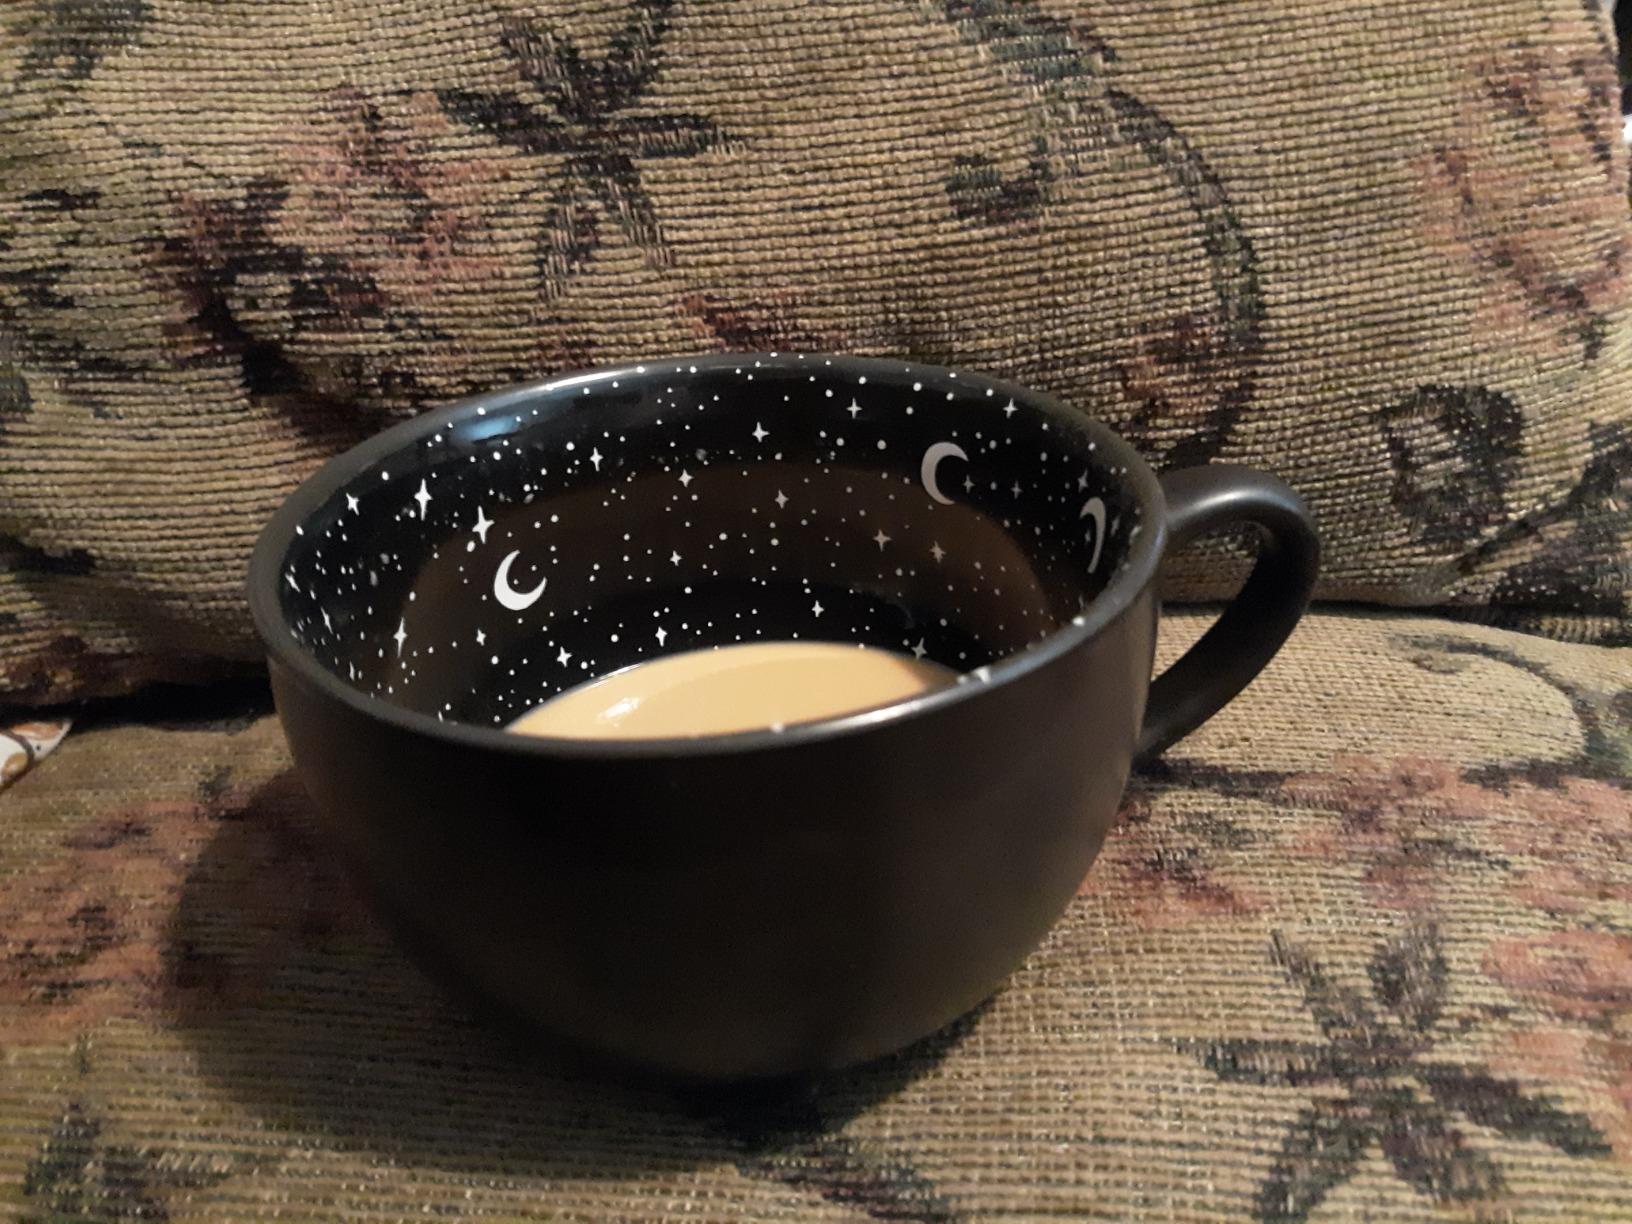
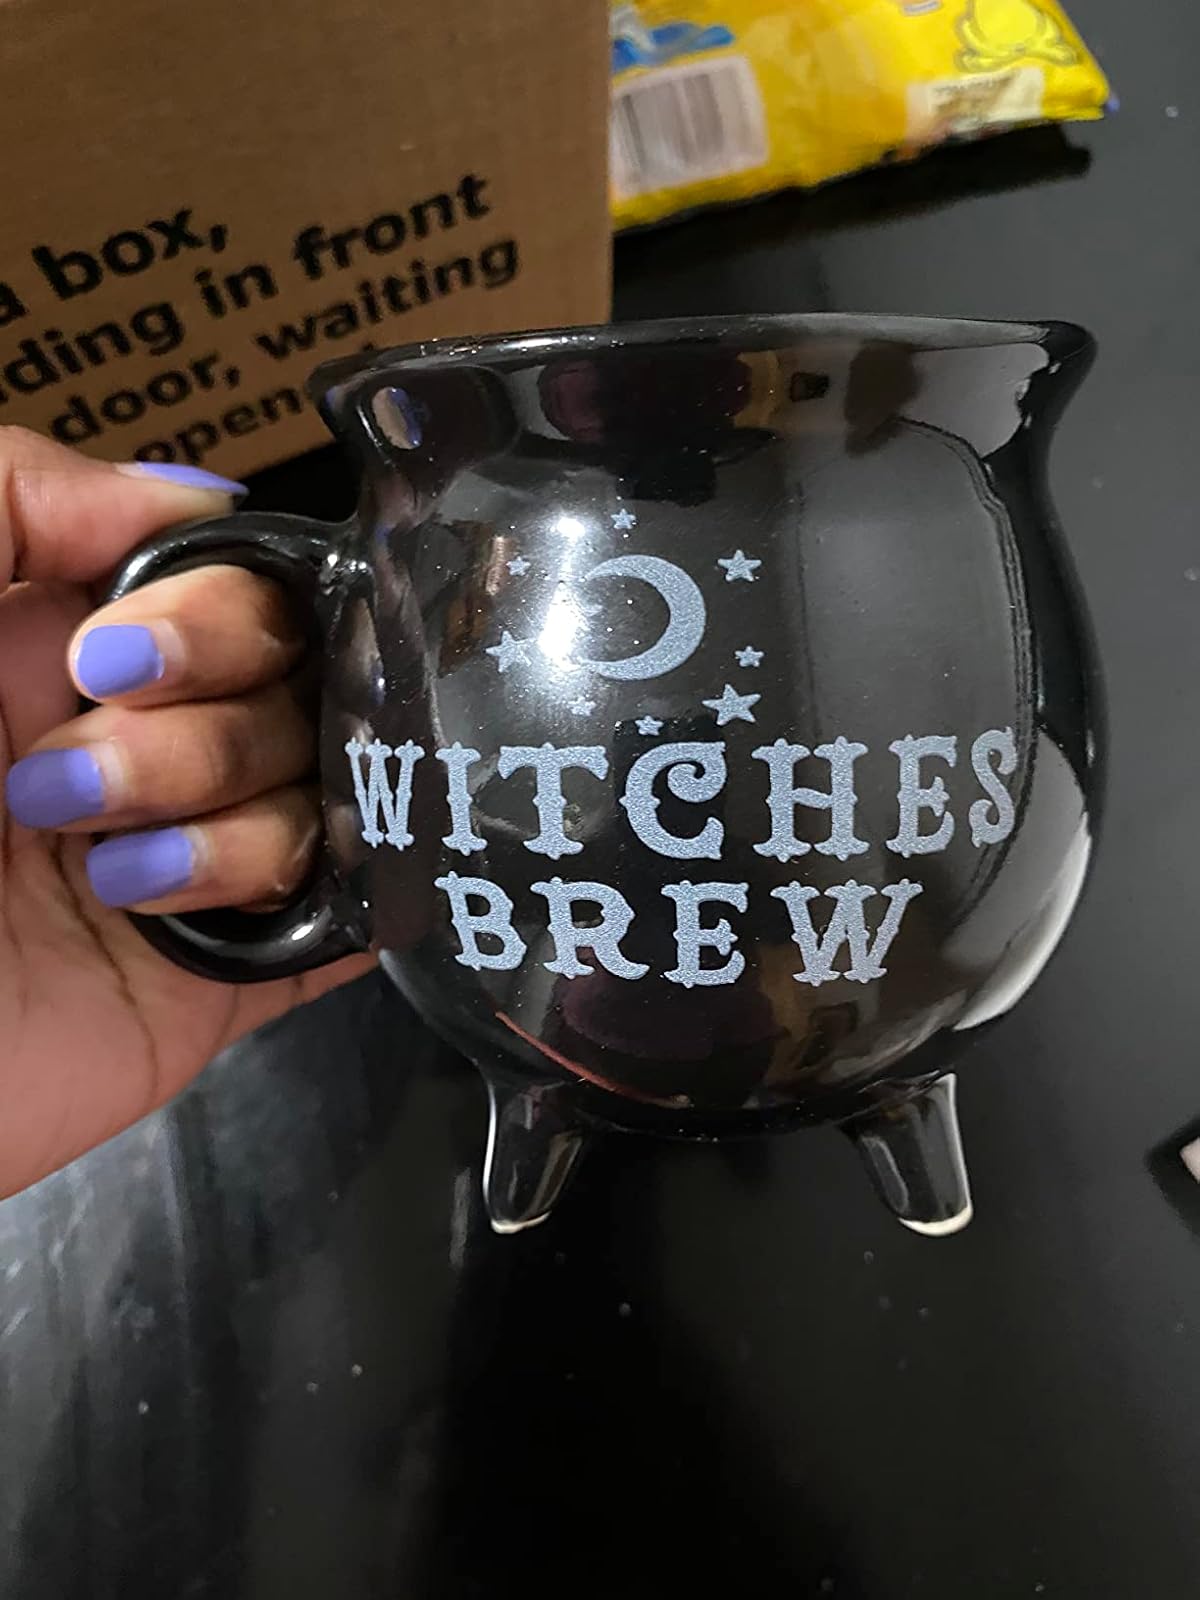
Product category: items_mug
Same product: no